The Day I Became a Woman

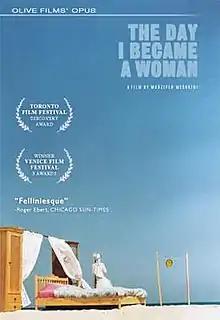
Movie poster

The Day I Became a Woman is a 2000 award-winning Iranian drama film directed by Marzieh Meshkini. It tells three stories, each depicting a different stage in the lives of Iranian women. It premièred at the 2000 Venice Film Festival and won several festival awards during 2000. Critical response was positive with some calling it "Felliniesque".